Beach Boulevard (Hamilton, Ontario)

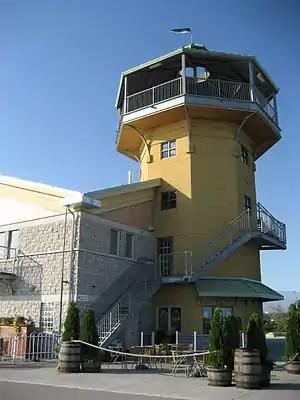
Lakeview by Carmen's, Waterfront Trail

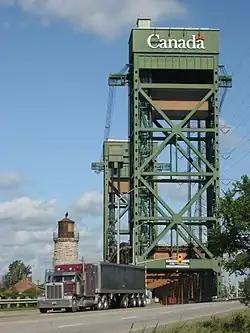
Burlington Canal Lift Bridge

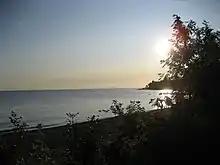
Sunrise, Confederation Park

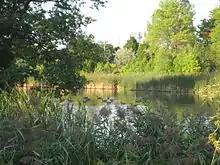
Waterfront Trail near Confederation Park

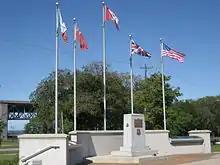
Dieppe Veteran's Memorial Park

Beach Boulevard is a Lower city street in Hamilton, Ontario, Canada, east of the Hamilton Harbour on a thin piece of land that crosses over Lake Ontario and stretches from where Woodward Avenue becomes Eastport Drive in the south to near the Lift Bridge in the north at Eastport Drive (again). It runs parallel with the QEW and the Burlington Bay James N. Allan Skyway Bridge.